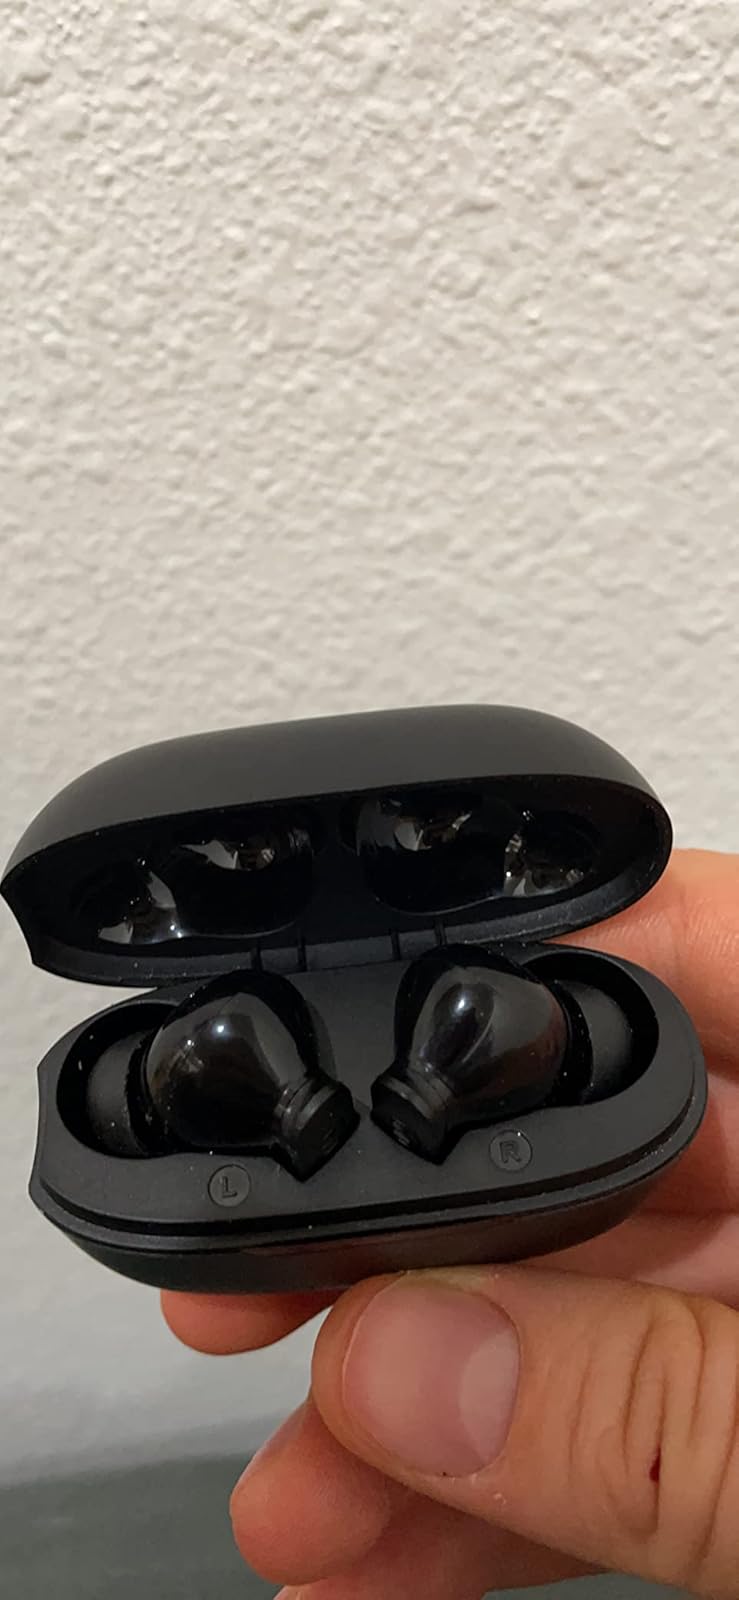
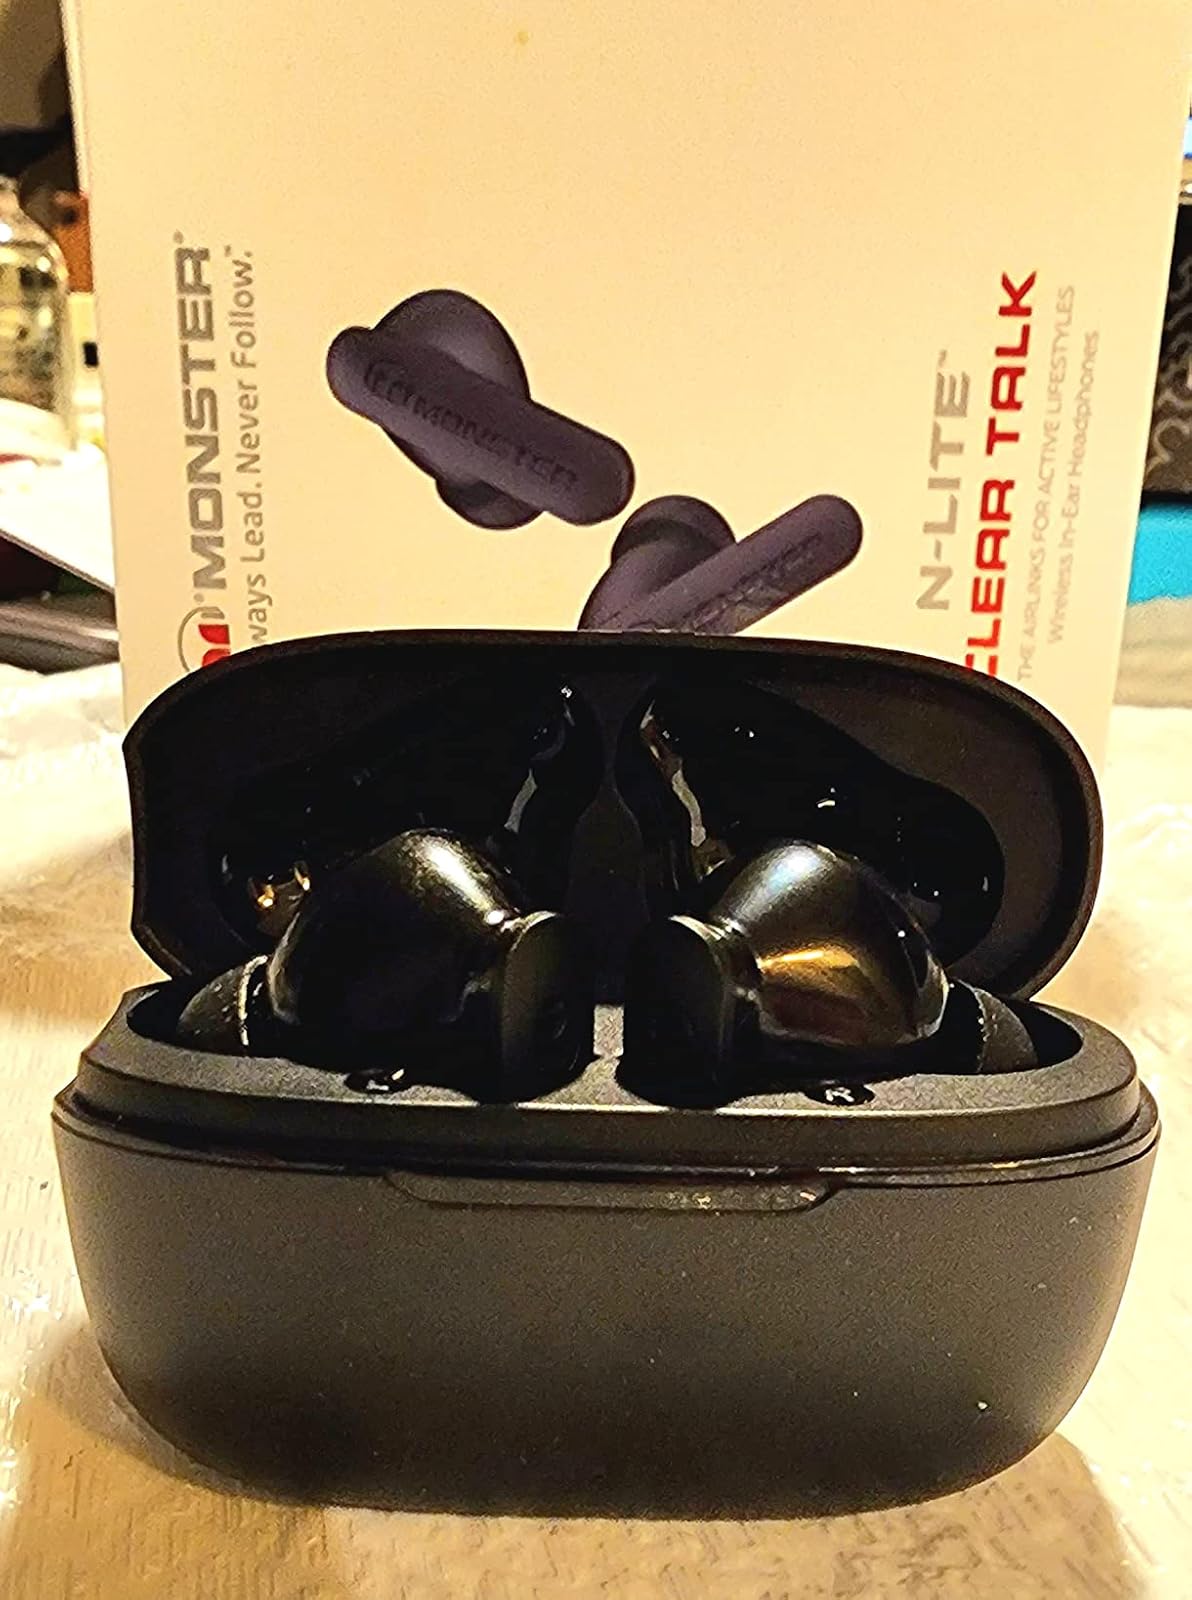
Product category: earbuds
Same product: yes